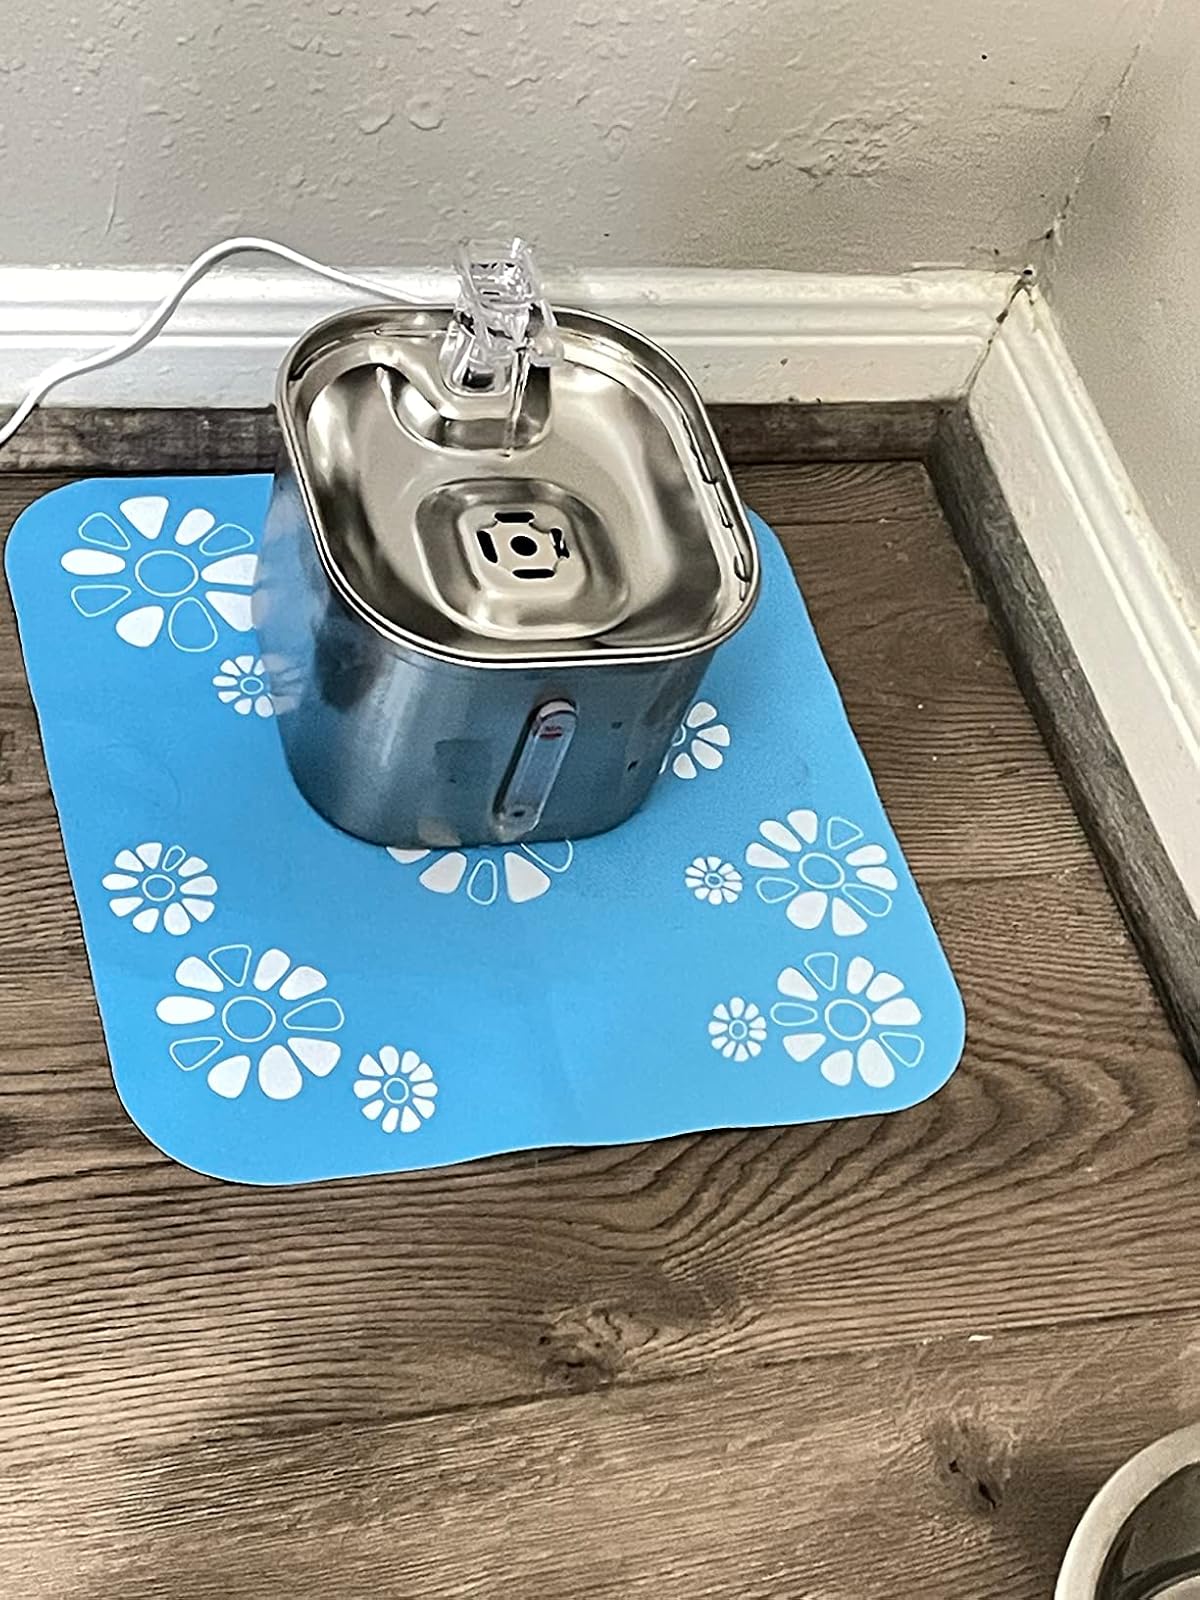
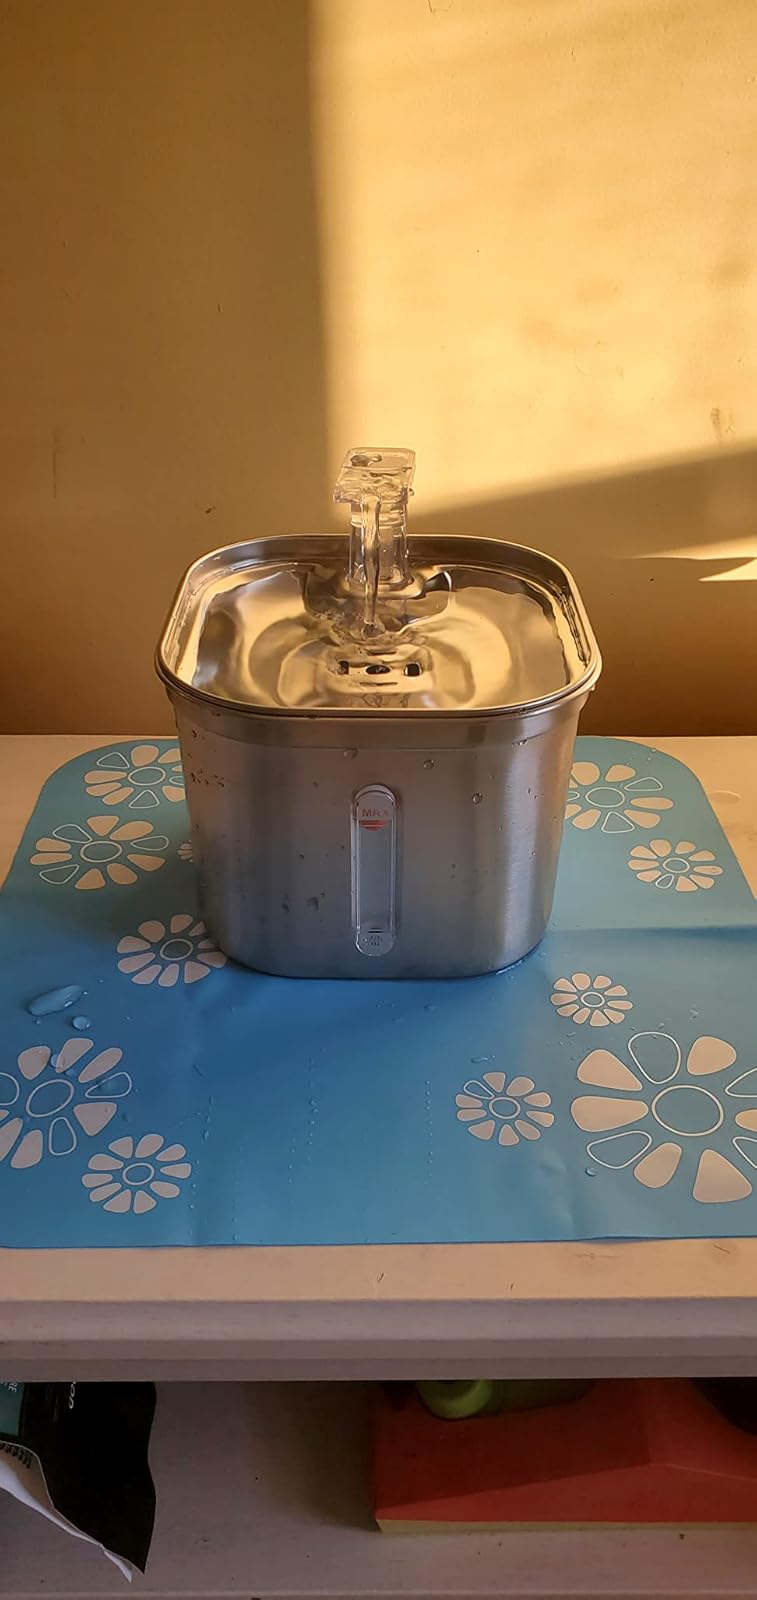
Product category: items_bowl
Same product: yes